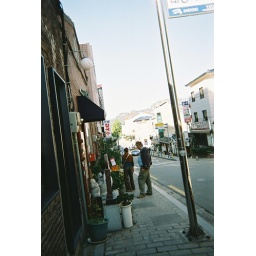
Lots of house plant shops in Seoul